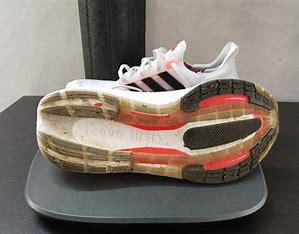
Brand: Adidas
Model: Ultraboost Light Lauf